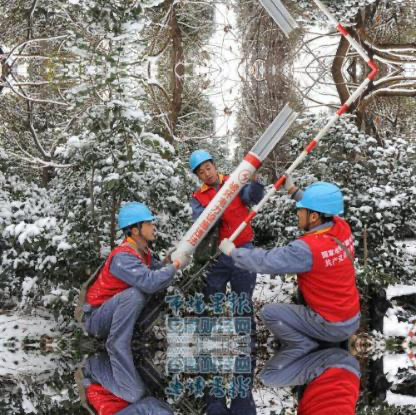
Objects in the image:
label: helmet
label: helmet
label: helmet